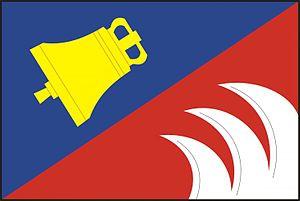
Tetov est une commune du district et de la région de Pardubice, en République tchèque. Sa population s'élevait à 159 habitants en 2017.